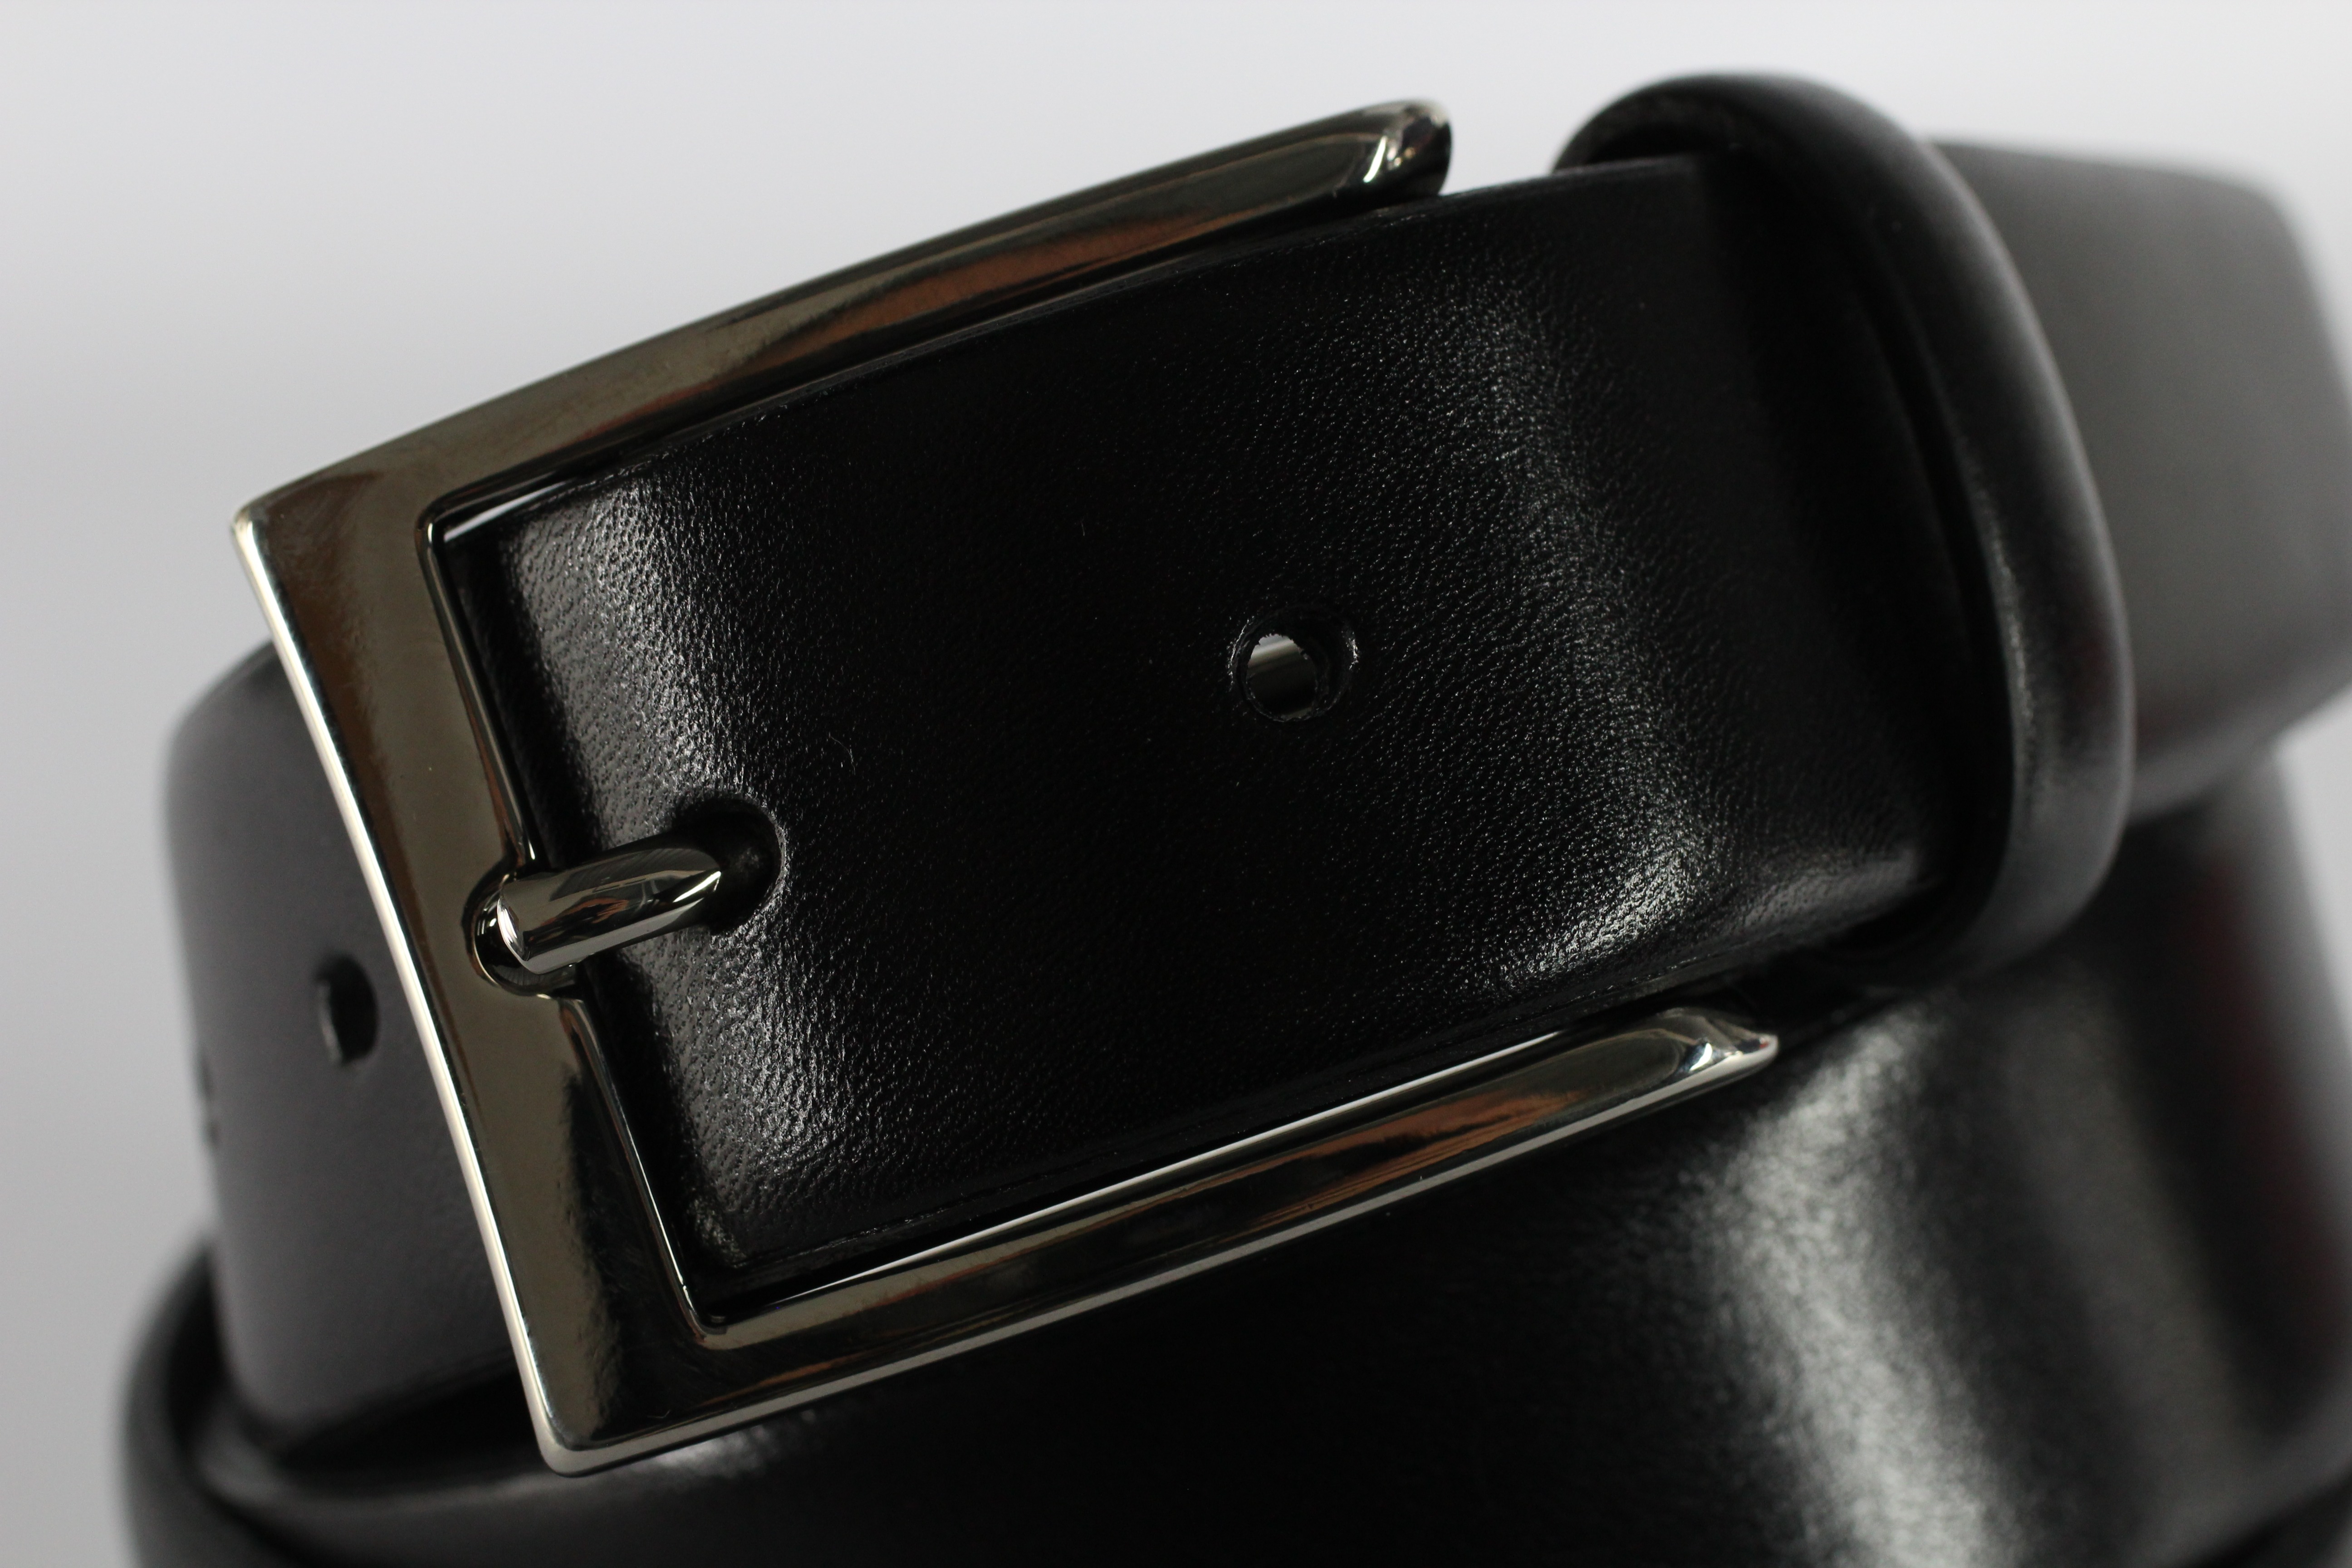
leather, bag, gadget, black, brand, belt, buckle, fashion accessory